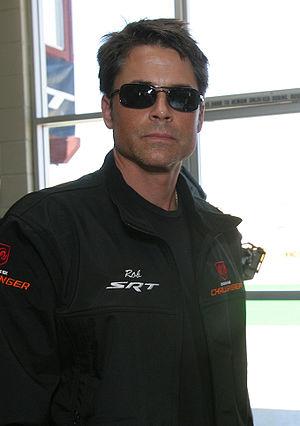
Robert Helper Lowe, dit Rob Lowe est un acteur, producteur et réalisateur américain né le 17 mars 1964 à Charlottesville.